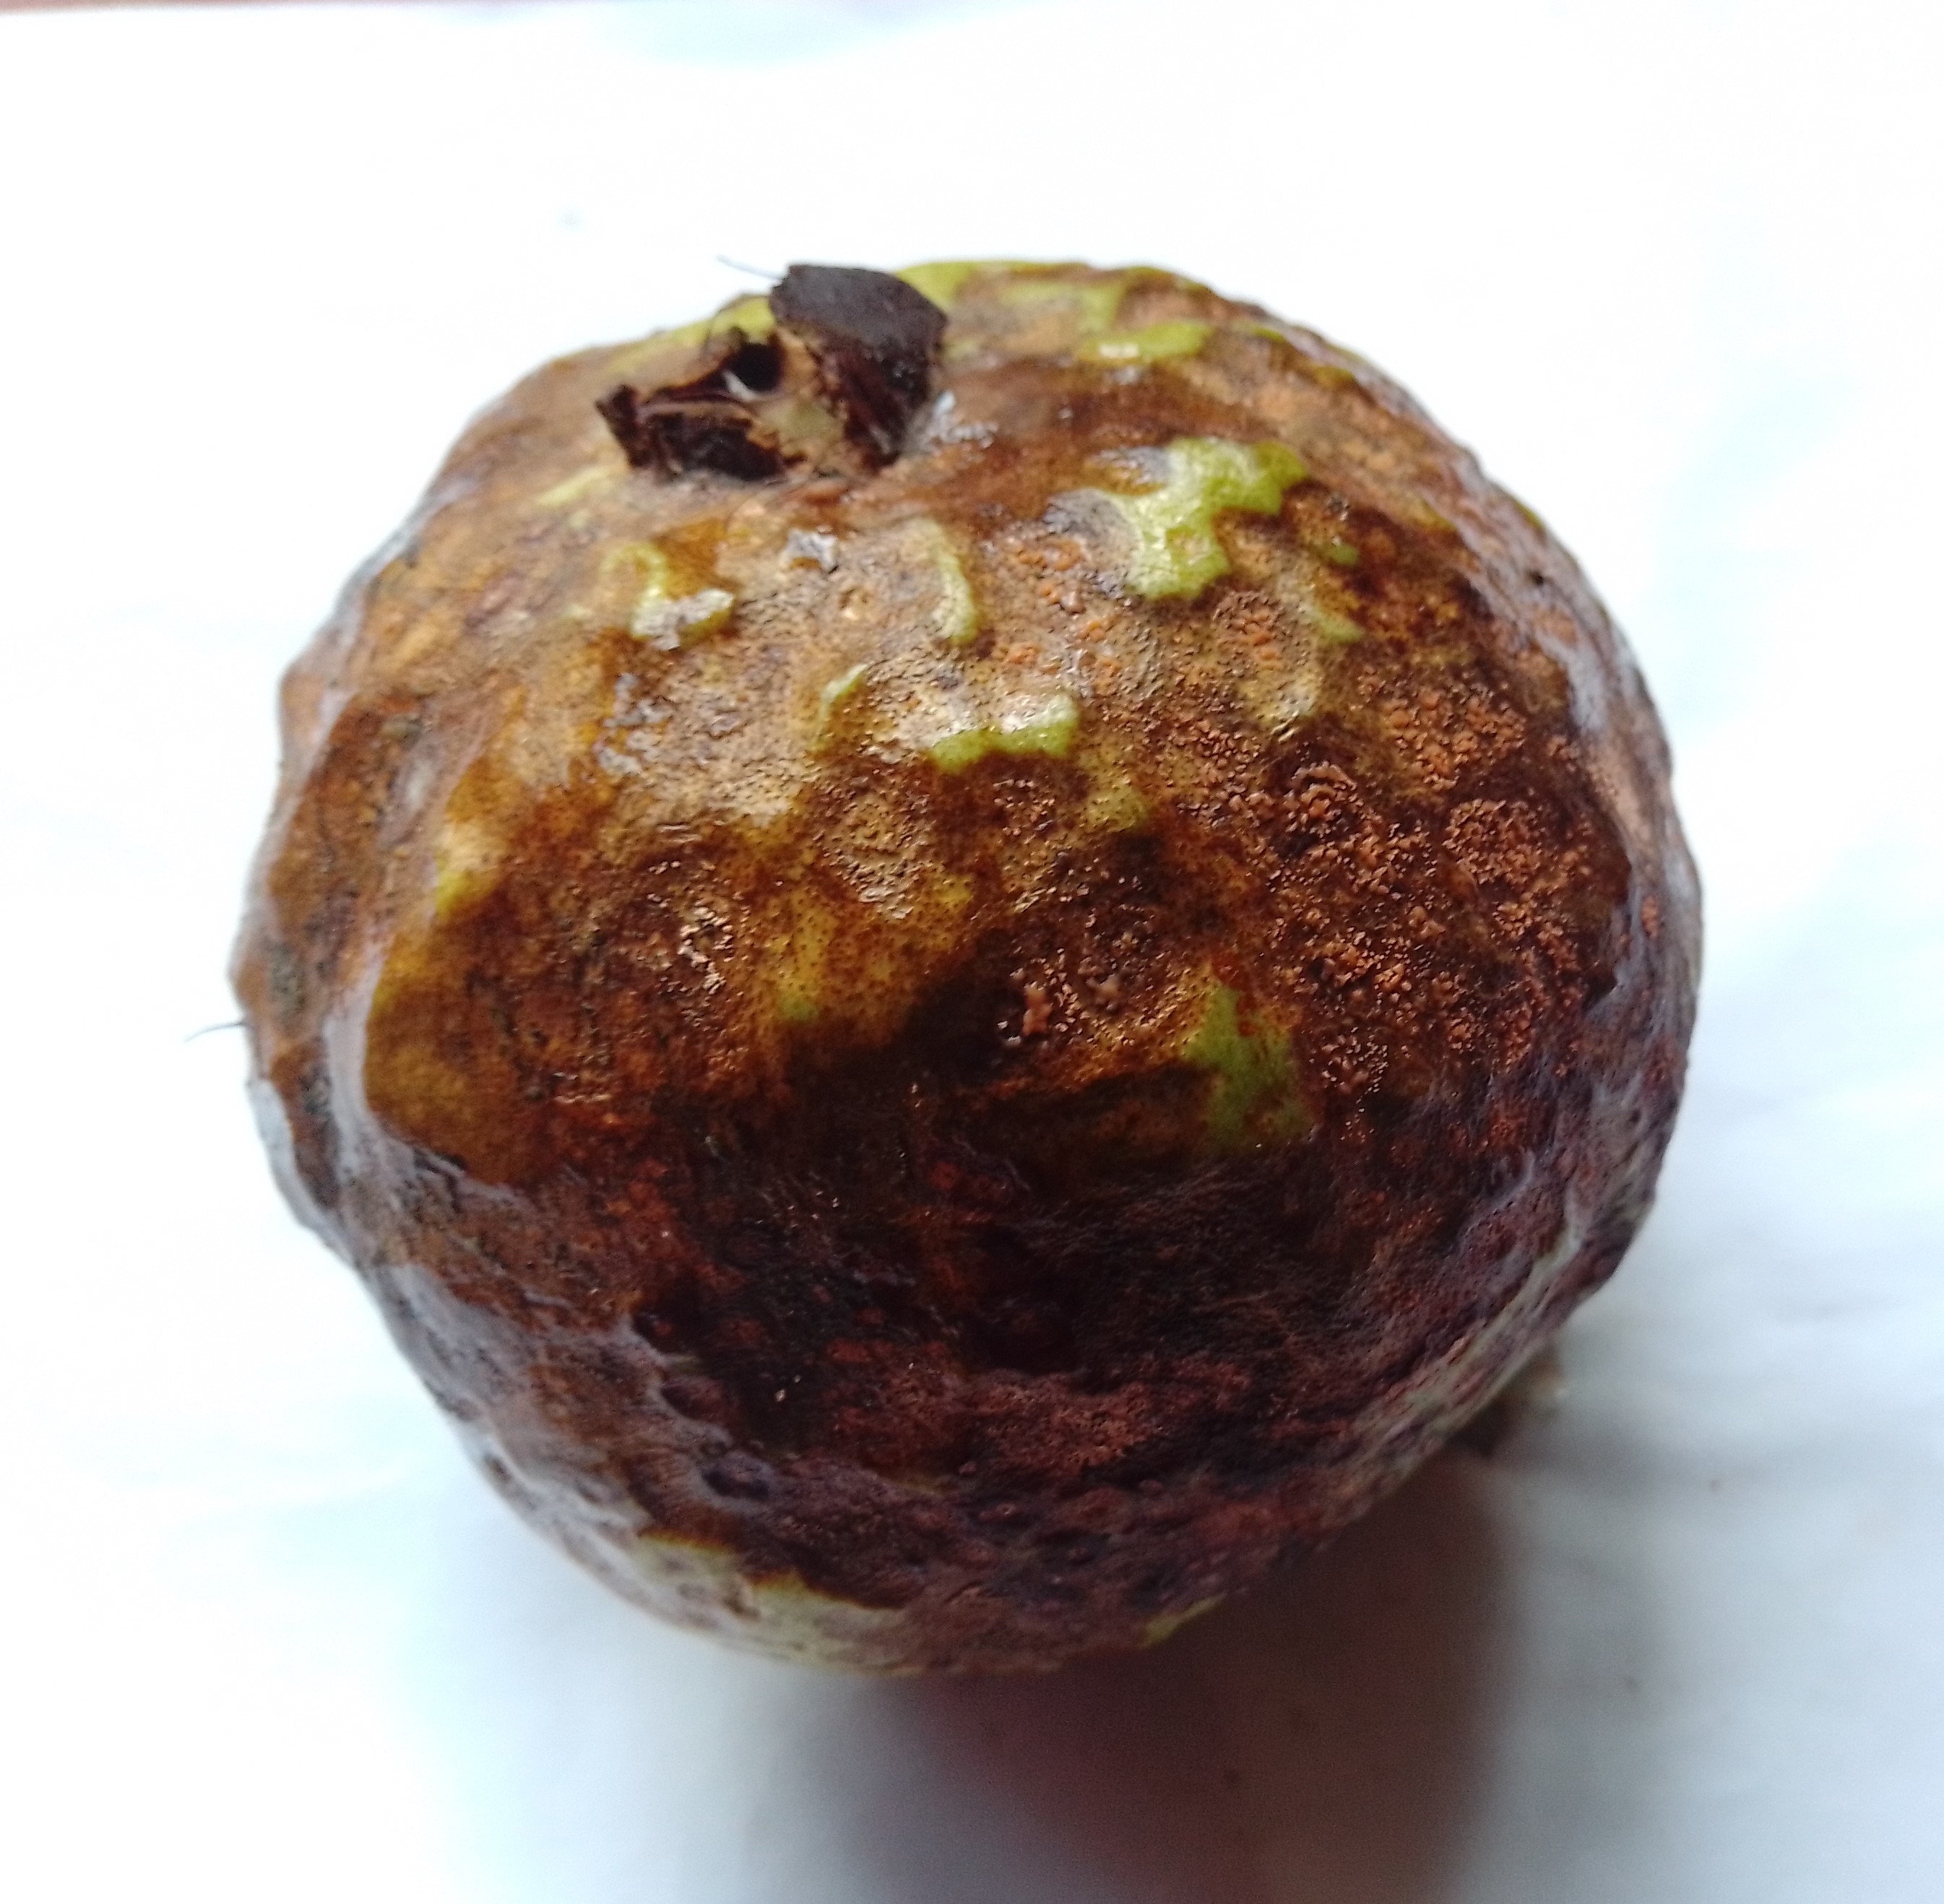
Fruit: guava
Condition: rotten